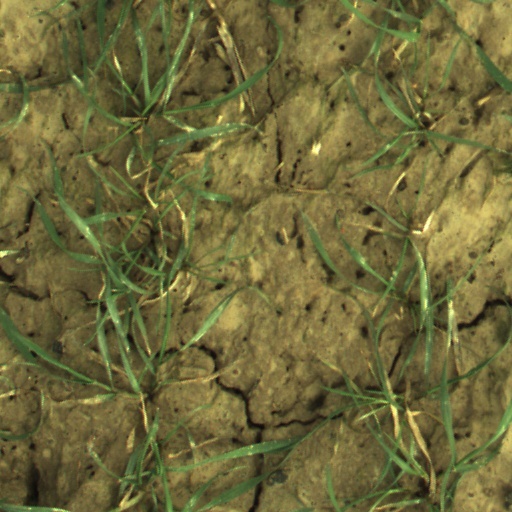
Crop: wheat